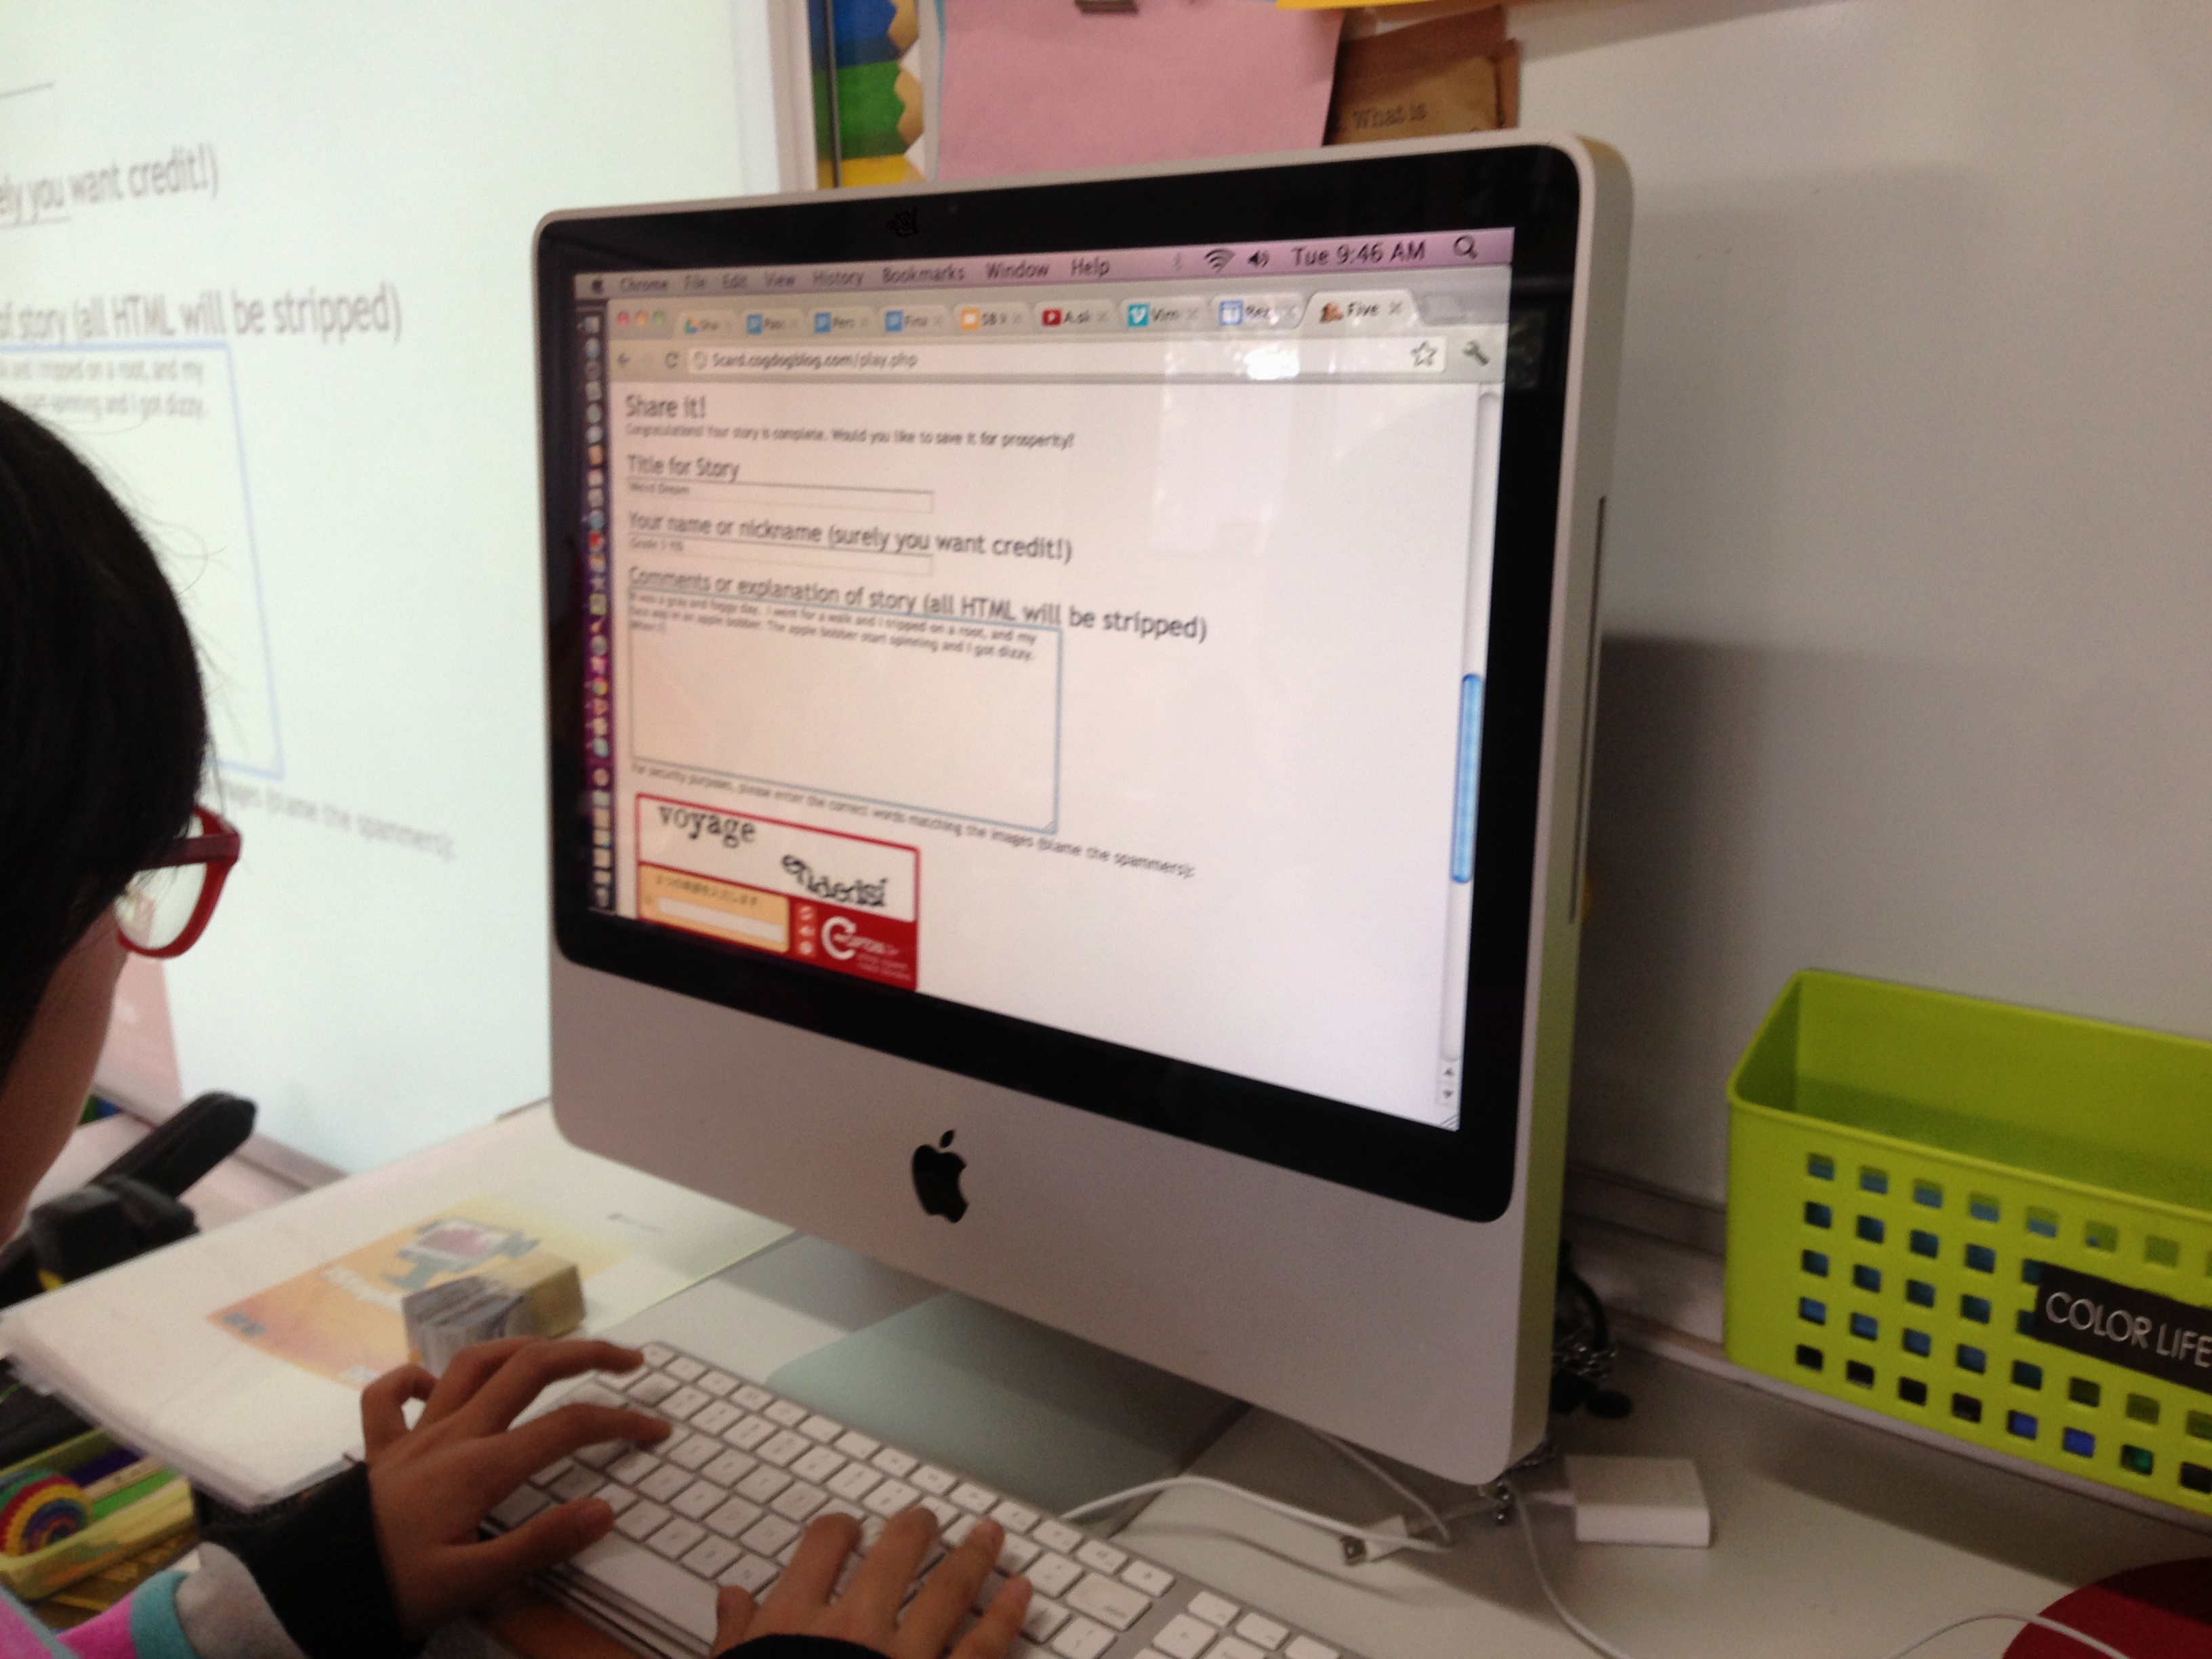
design, learning, presentation, personal computer, computer program